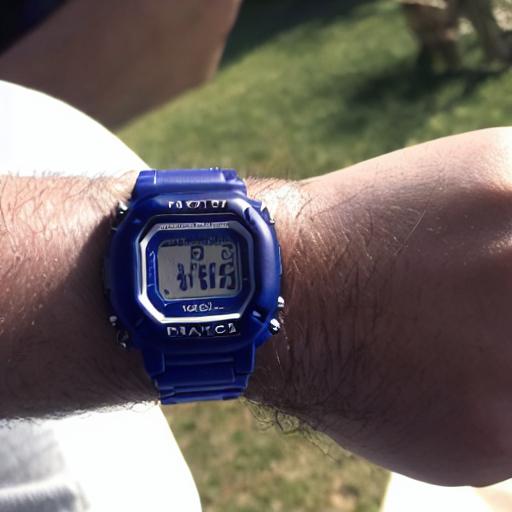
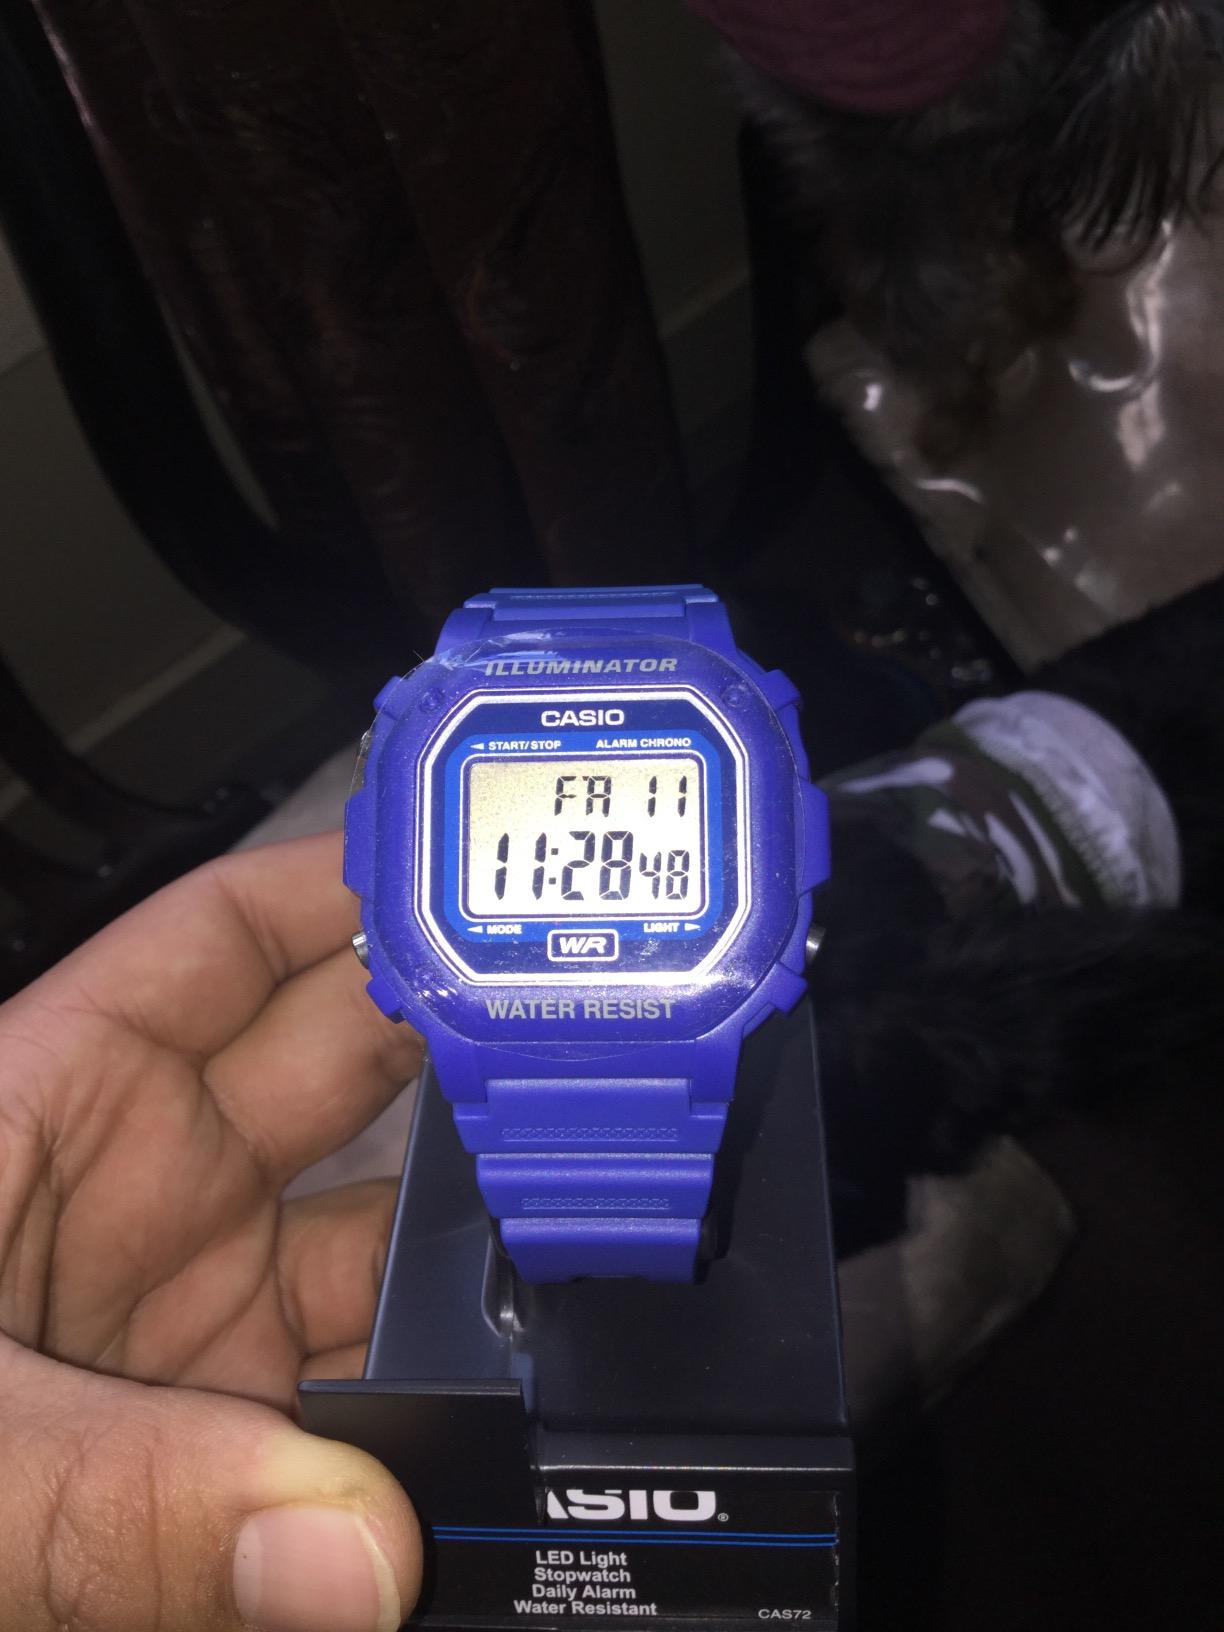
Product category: accessories_watch
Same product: no